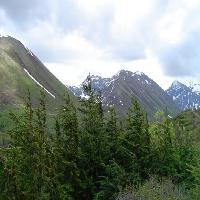
Weather: cloudy or overcast